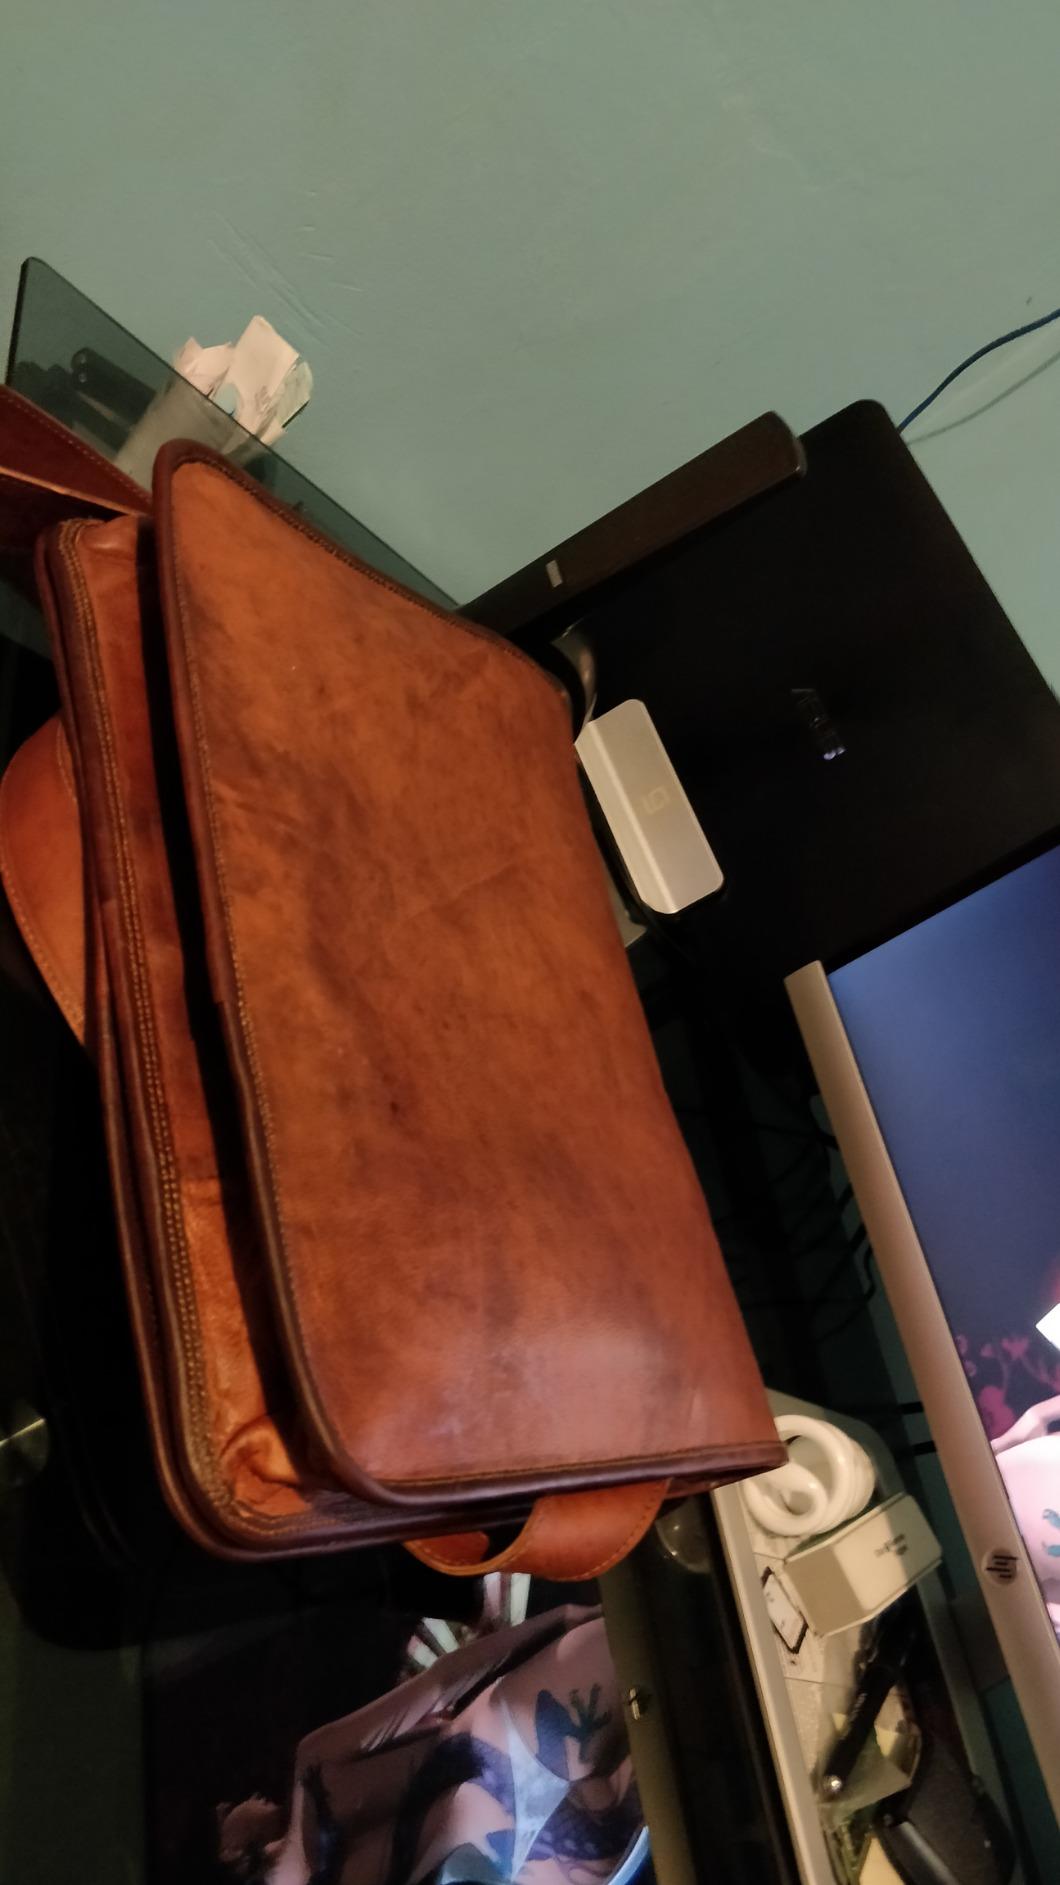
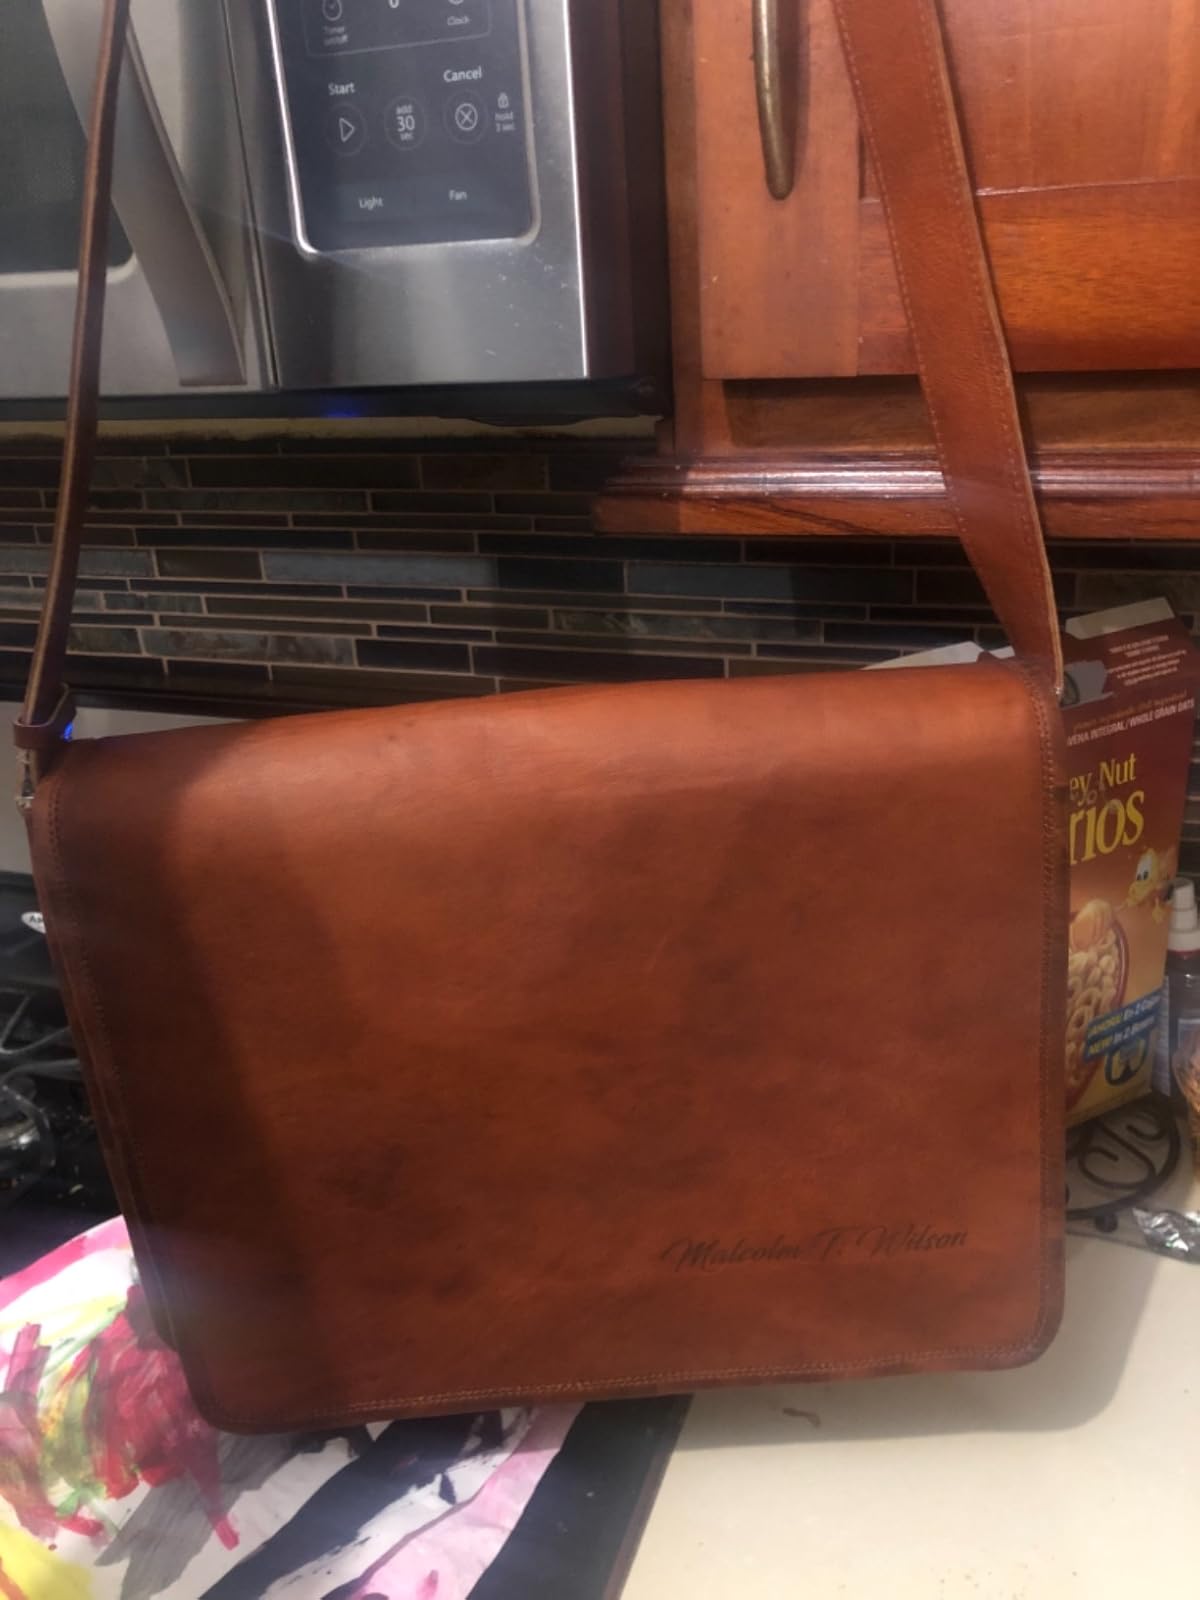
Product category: bag
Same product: yes